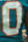
Number: 0